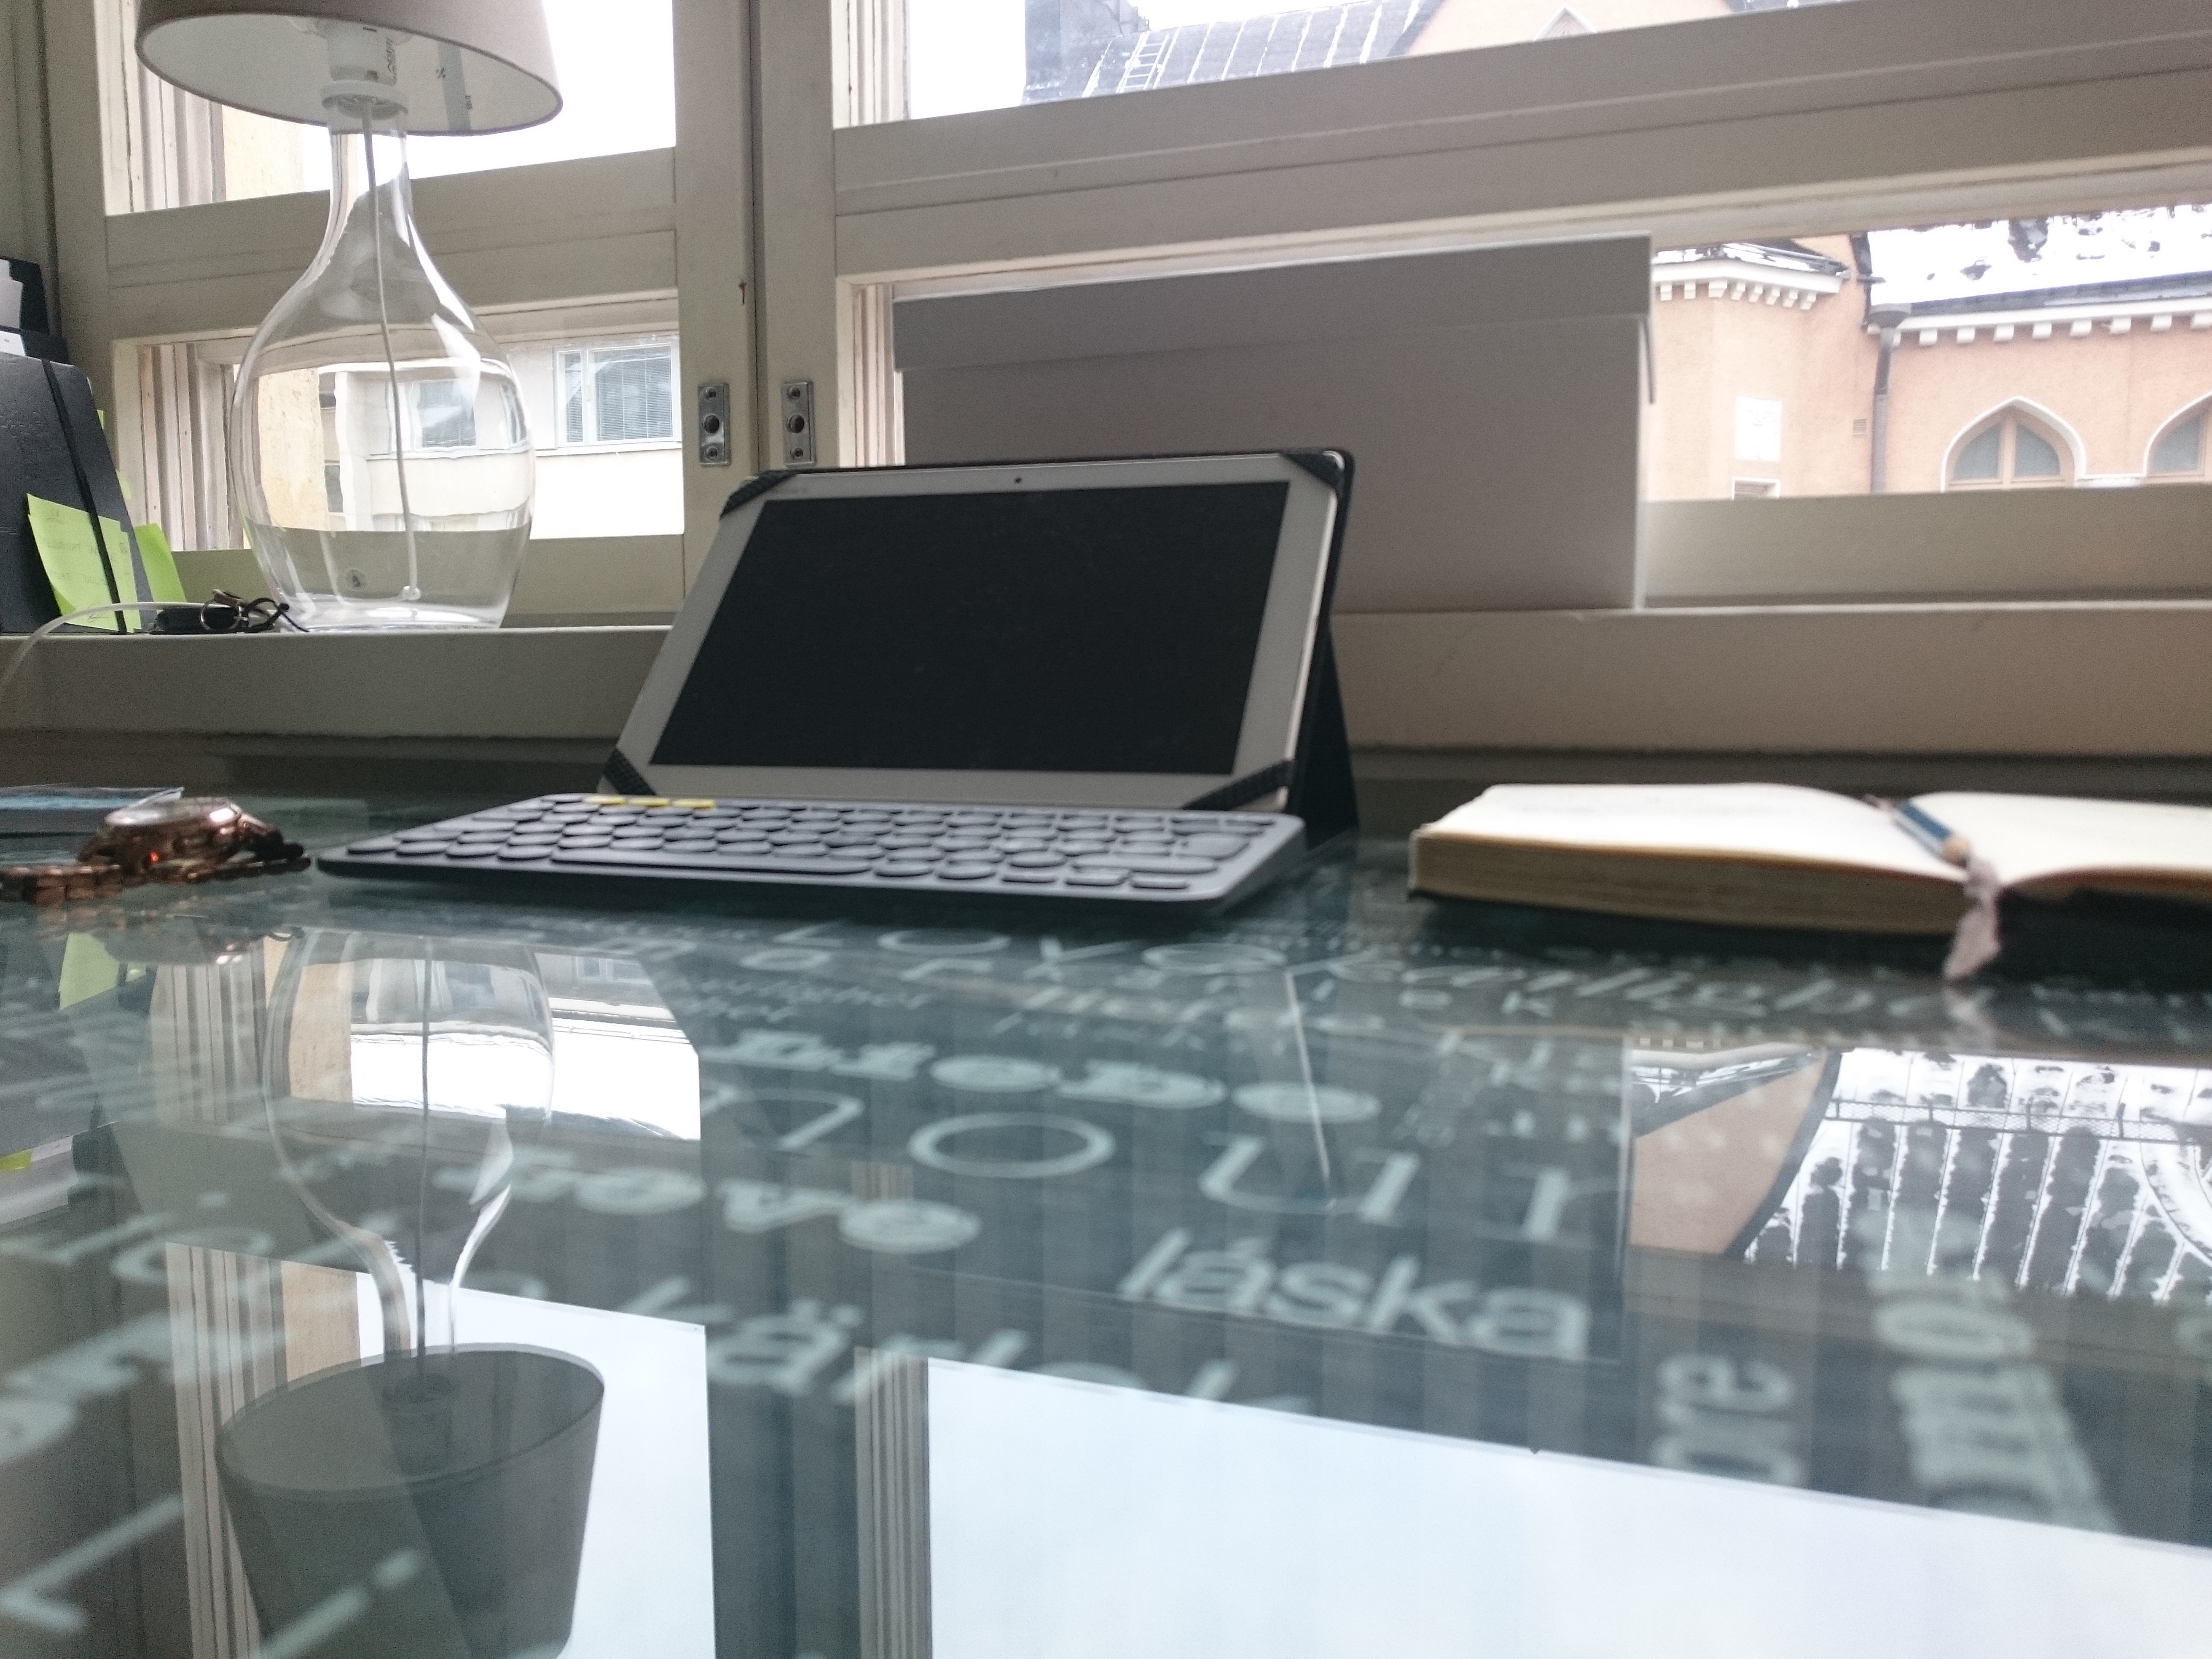
laptop, technology, furniture, room, interior design, design, multimedia, desktop computer, electronic device, display device